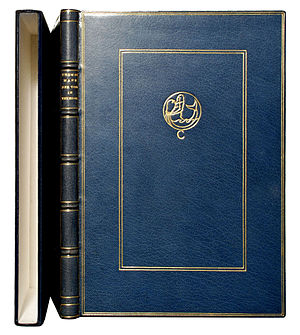
Forlagsbind / Komponeret bind
En bog med forlagsbind er indbundet fra forlaget eller en mellemhandler for en større eller mindre del af oplaget. En sådan serie kaldes også partibind. De kan udsendes efter behov og undertiden adskillige år efter udgivelsen i håb om at få realiseret et restoplag. Der kan altså være år imellem en bog og dens bind.